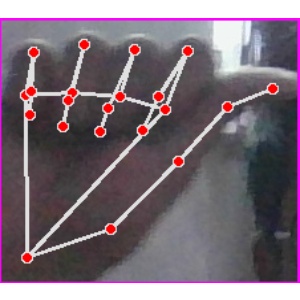
अक्षर: छ